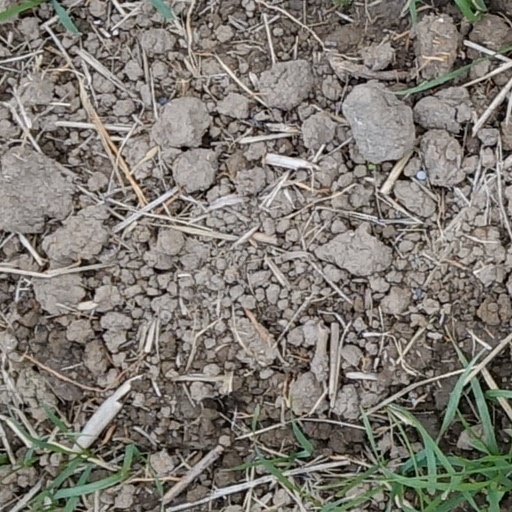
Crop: wheat